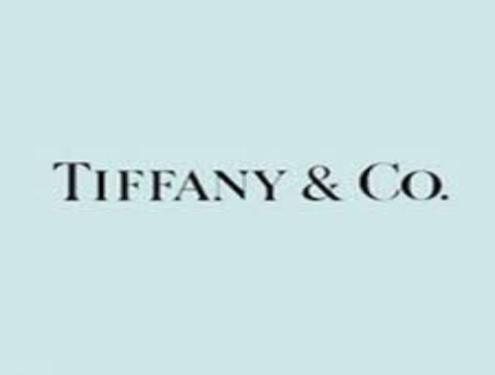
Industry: Clothes